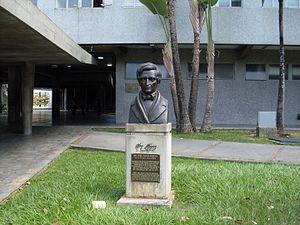
Francisco José Narváez, artiste plastique vénézuélien, est un des plus importants sculpteurs de son pays, créateur entre beaucoup d'autres œuvres du célèbre groupe escultórico "Les Toninas", qui orne la fontaine de la Place Ou'Leary à Caracas.